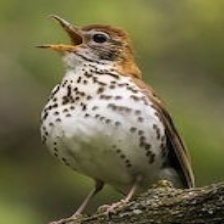
Species: WOOD THRUSH
Scientific name: HYLOCICHLA MUSTELINA